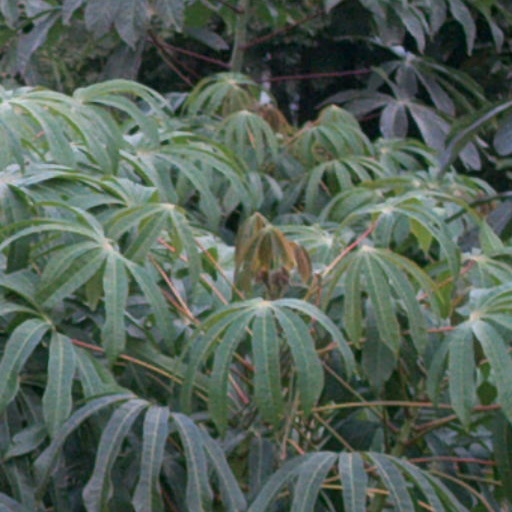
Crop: cassava